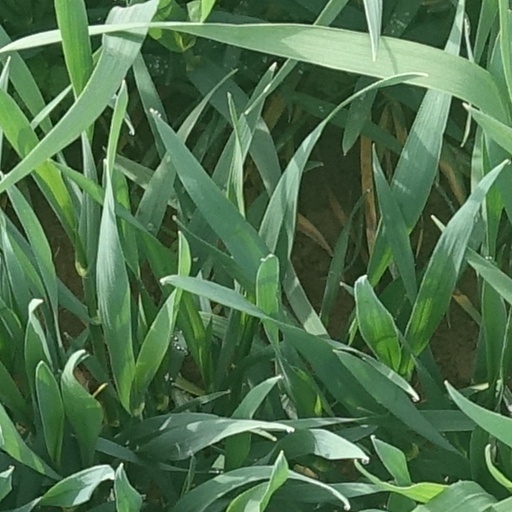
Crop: wheat